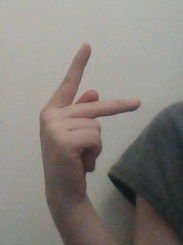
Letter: dha